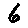
Label: 6